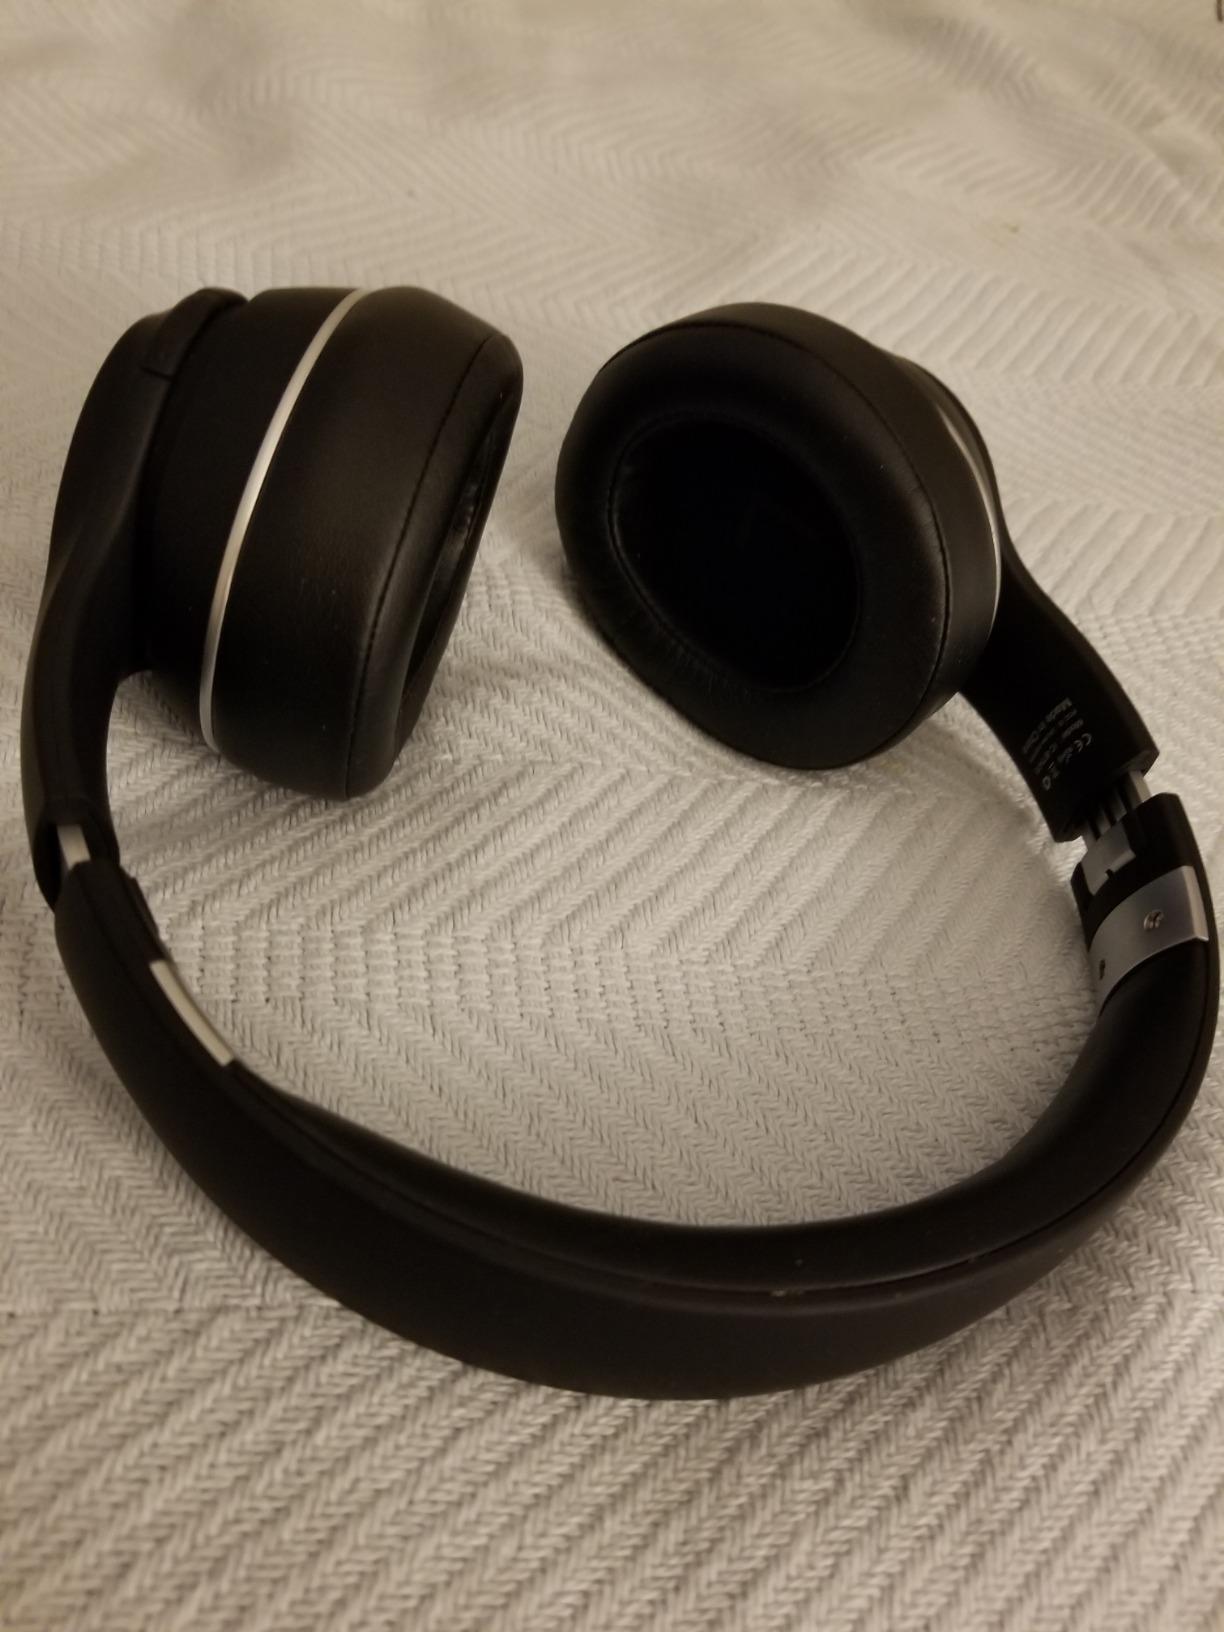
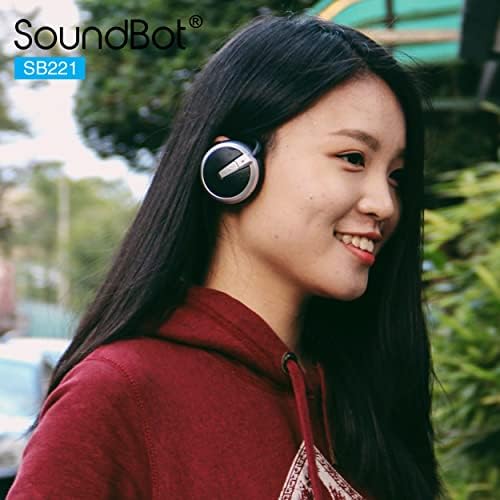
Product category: headphones
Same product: no